Japanese cruiser Tsushima

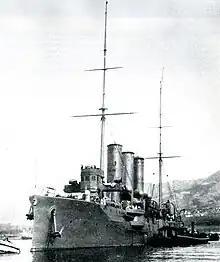
At Kure, on completion in 1904

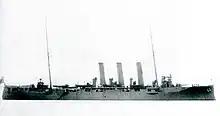
In 1905

"Tsushima" was commissioned during the middle of the Russo-Japanese War, but she was present with the 4th Detachment of the Japanese 2nd Fleet and participated in the shore bombardment of Russian positions during the Battle of Port Arthur on 9 March 1904. From April, she was assigns to patrols of the Korea Strait and the Sea of Japan, but was not in position to participate in Battle off Ulsan on 14 August 1904.